Ford Vedette

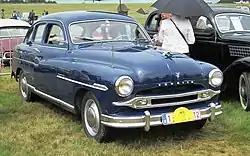
Post-1954 Ford Vedette sedan.

Because the Poissy factory could not resume complete automobile production immediately after World War II and had no stamping equipment, many vital components had still to be made by various subcontractors, which reportedly had an adverse effect on the quality of the car and contributed to its limited popularity. Over the six years in production, the Vedette was available in several body styles, ranging from the original four-door fastback (with rear suicide doors) through the later four-door saloon, a Sunliner two-door landaulet based on the saloon (with a roll-down roof over the entire cabin), a two-door "Coupé" and, based on it, the "Cabriolet Décapotable" (a two-door convertible).